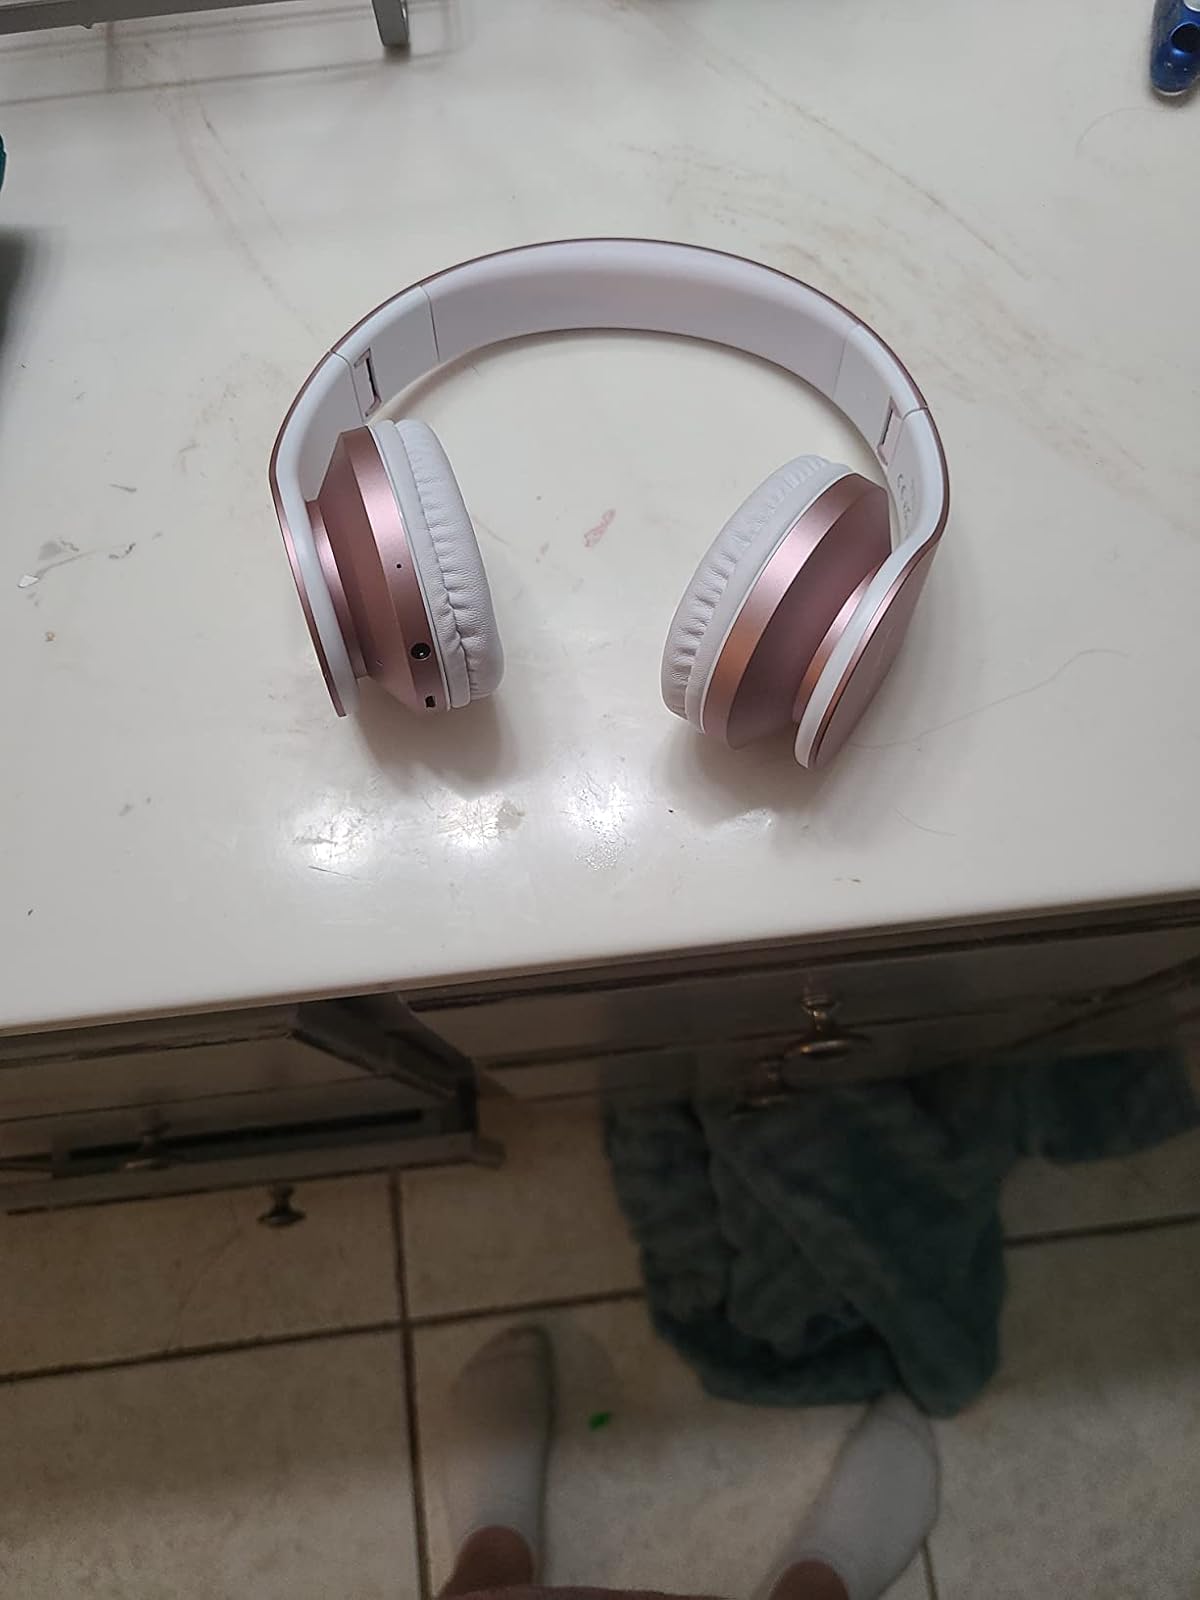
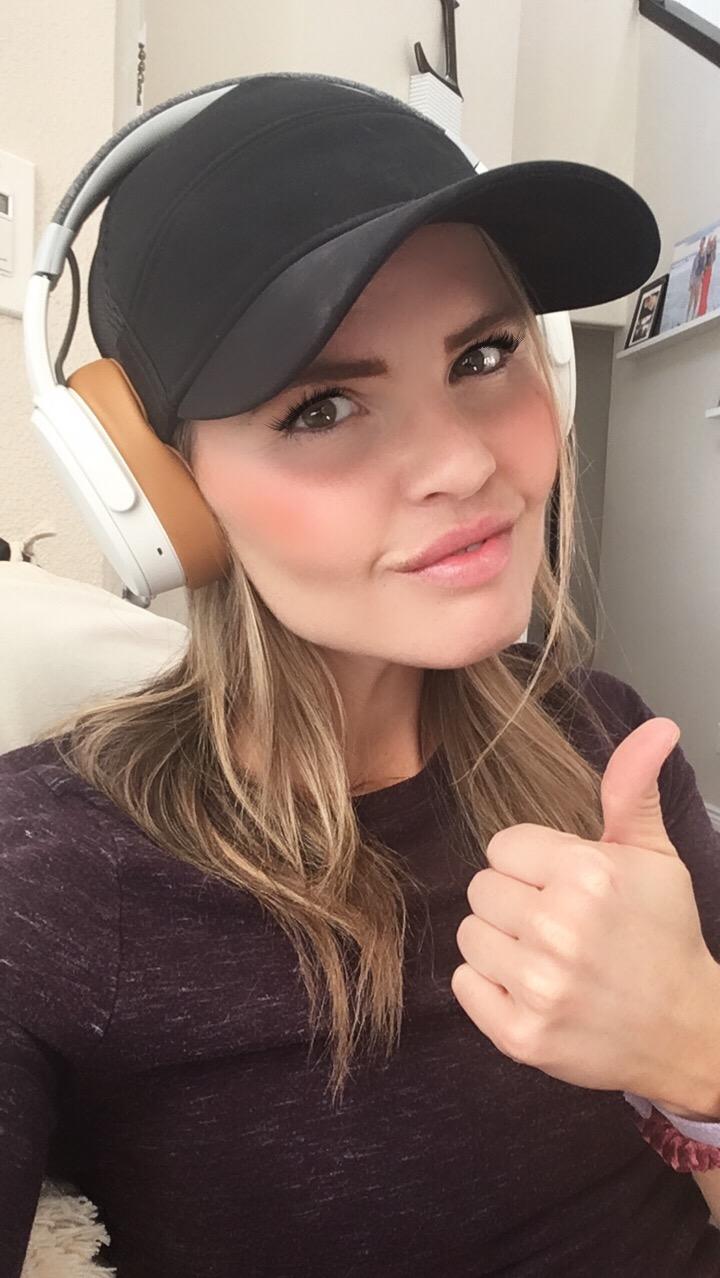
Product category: headphones
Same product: no